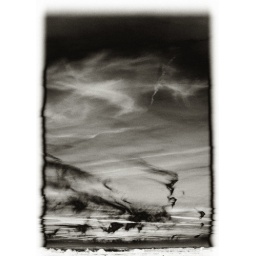
The sky above Happisburgh, edited in photoshop with old film effects and made black and white.